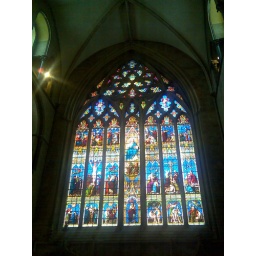
Stained glass window in Chichester Cathedral. (Image007)